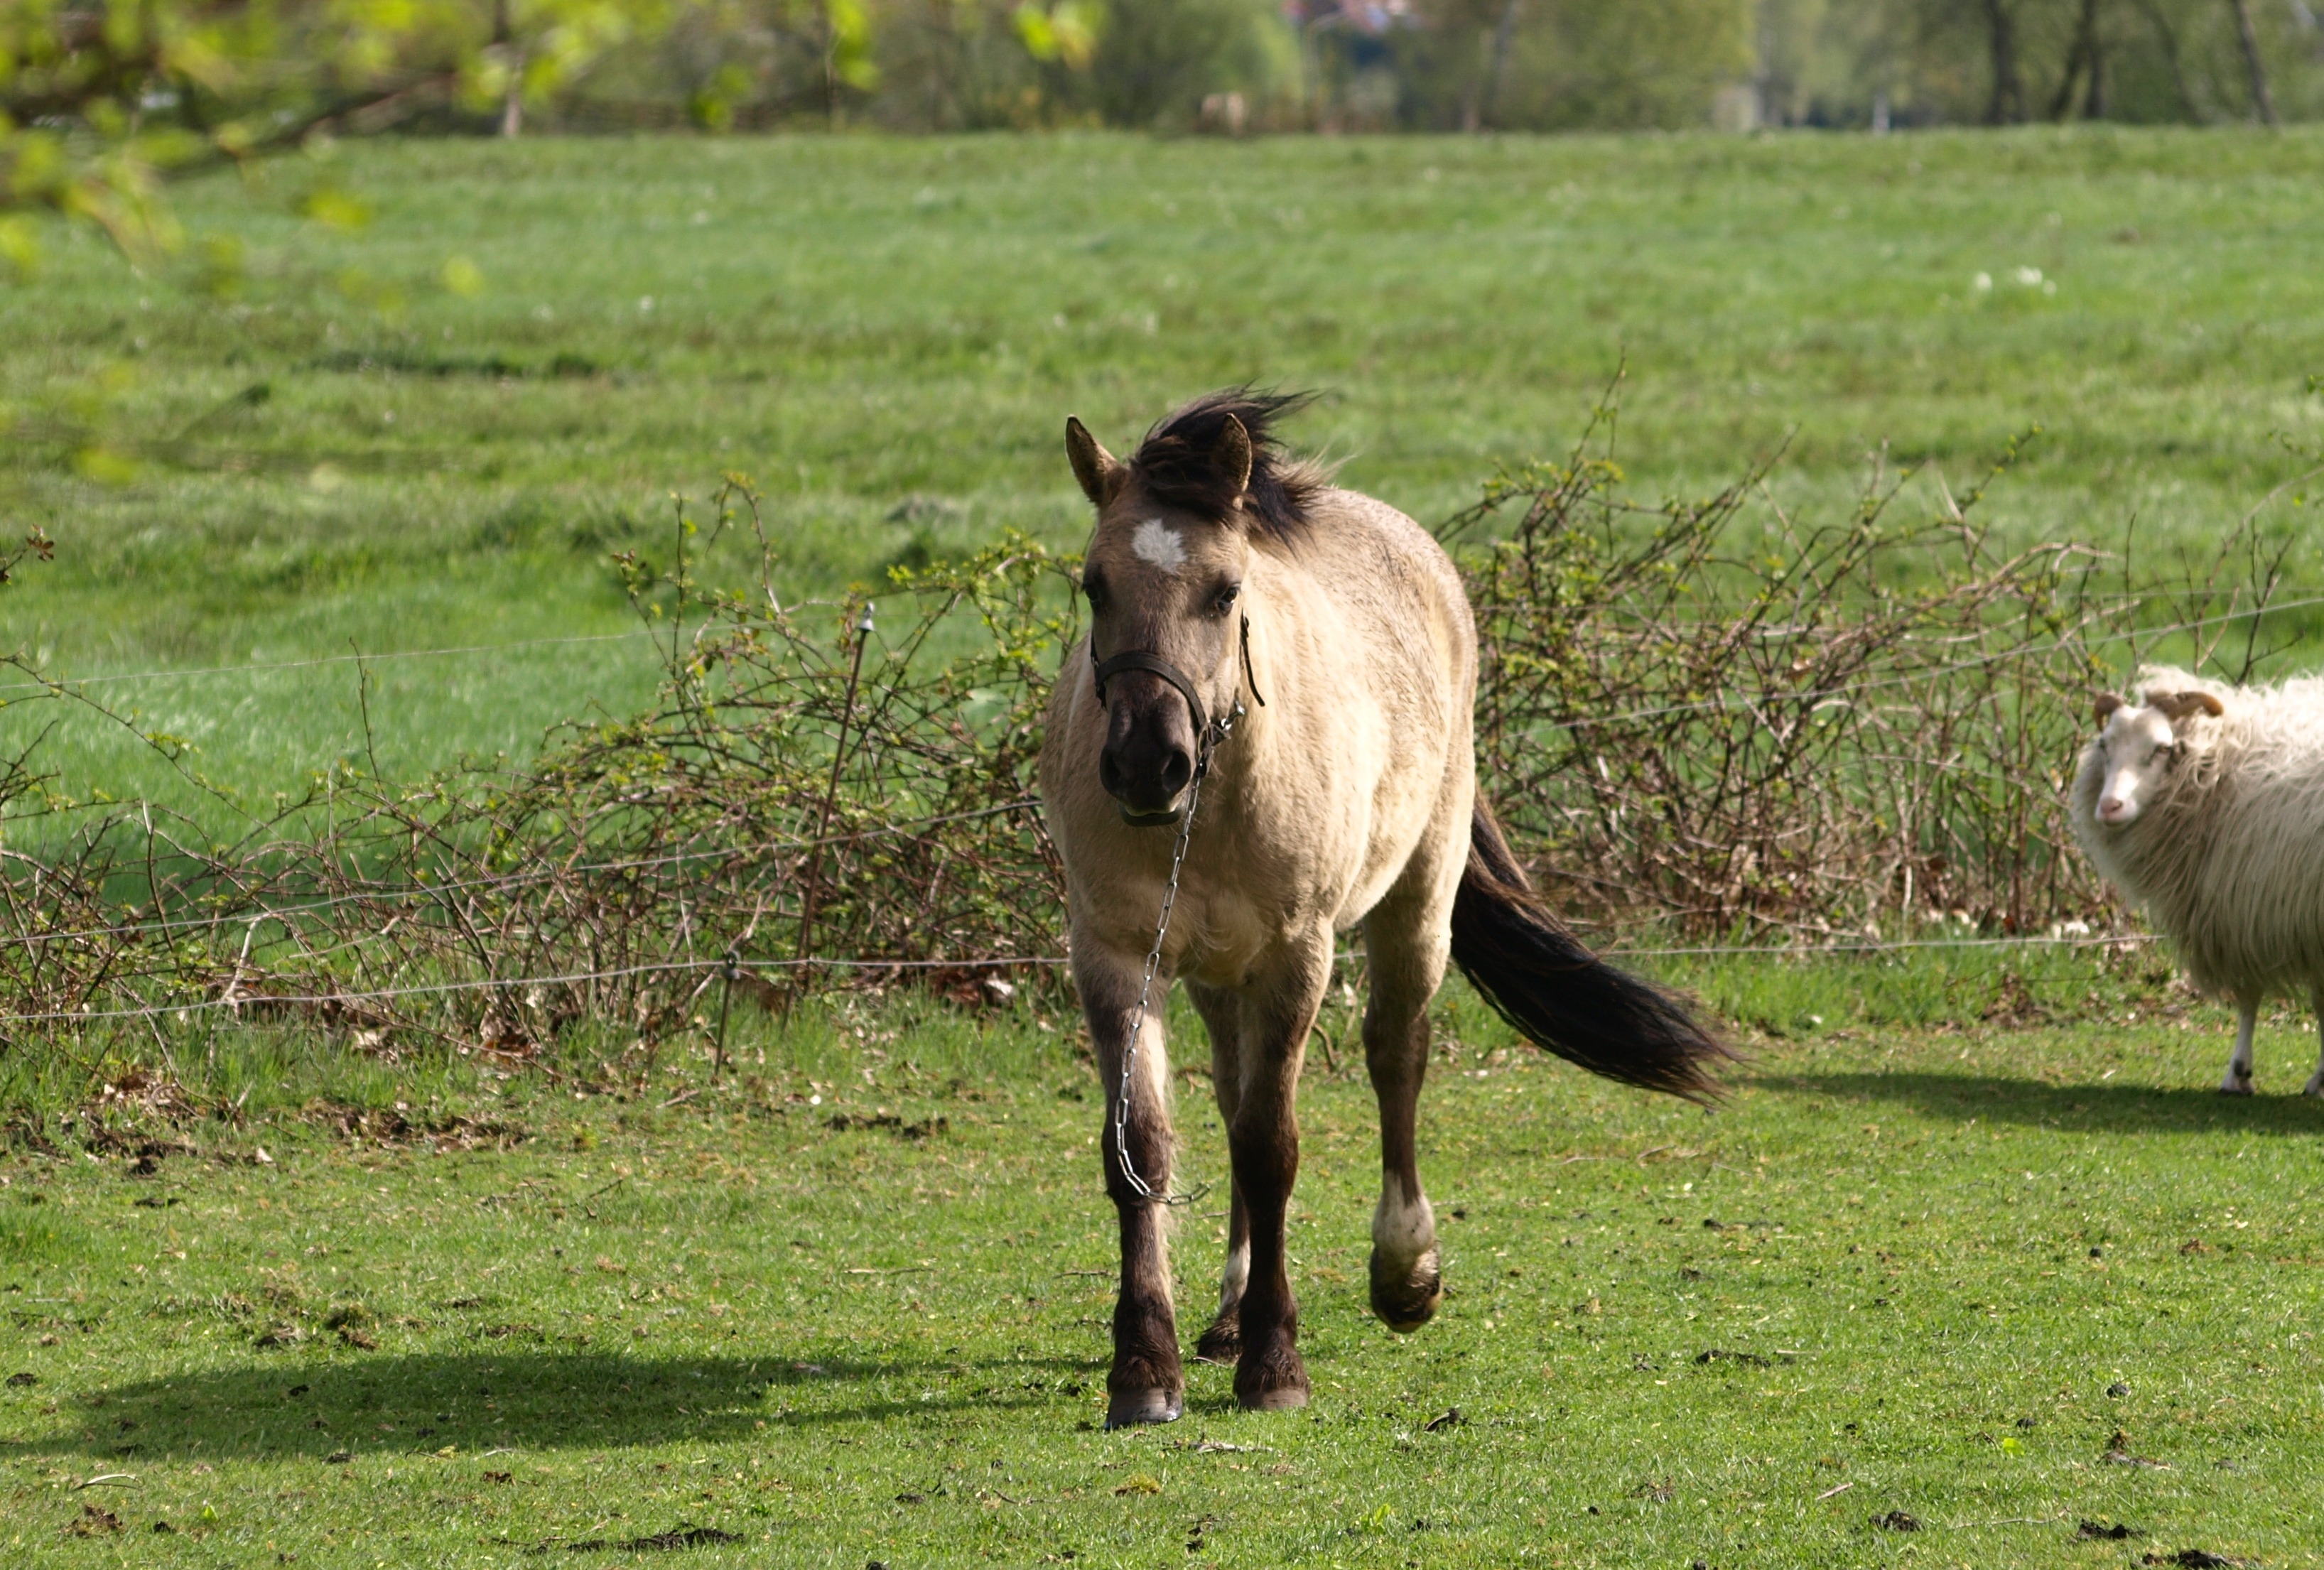
grass, farm, meadow, wildlife, herd, pasture, grazing, horse, mammal, fauna, vertebrate, mare, foal, light brown, rural area, horse like mammal